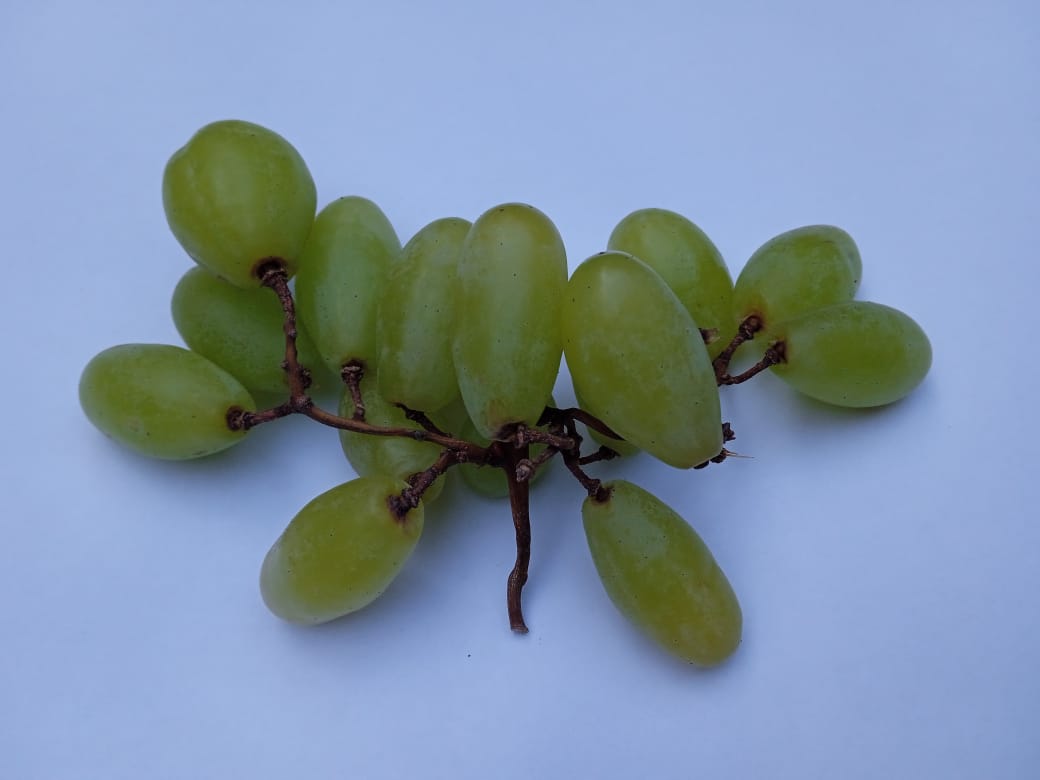
Fruit: grape
Condition: fresh